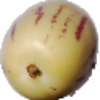
Label: Pepino 1